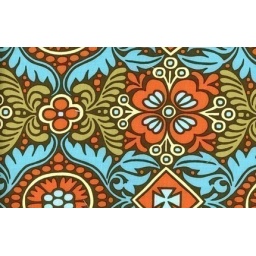
Coordinates w/ oxford stripe in blue and Wallpaper in orange